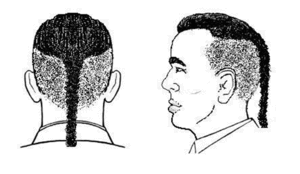
Les Abénaquis sont un peuple autochtone faisant partie de la famille linguistique et culturelle algonquienne.